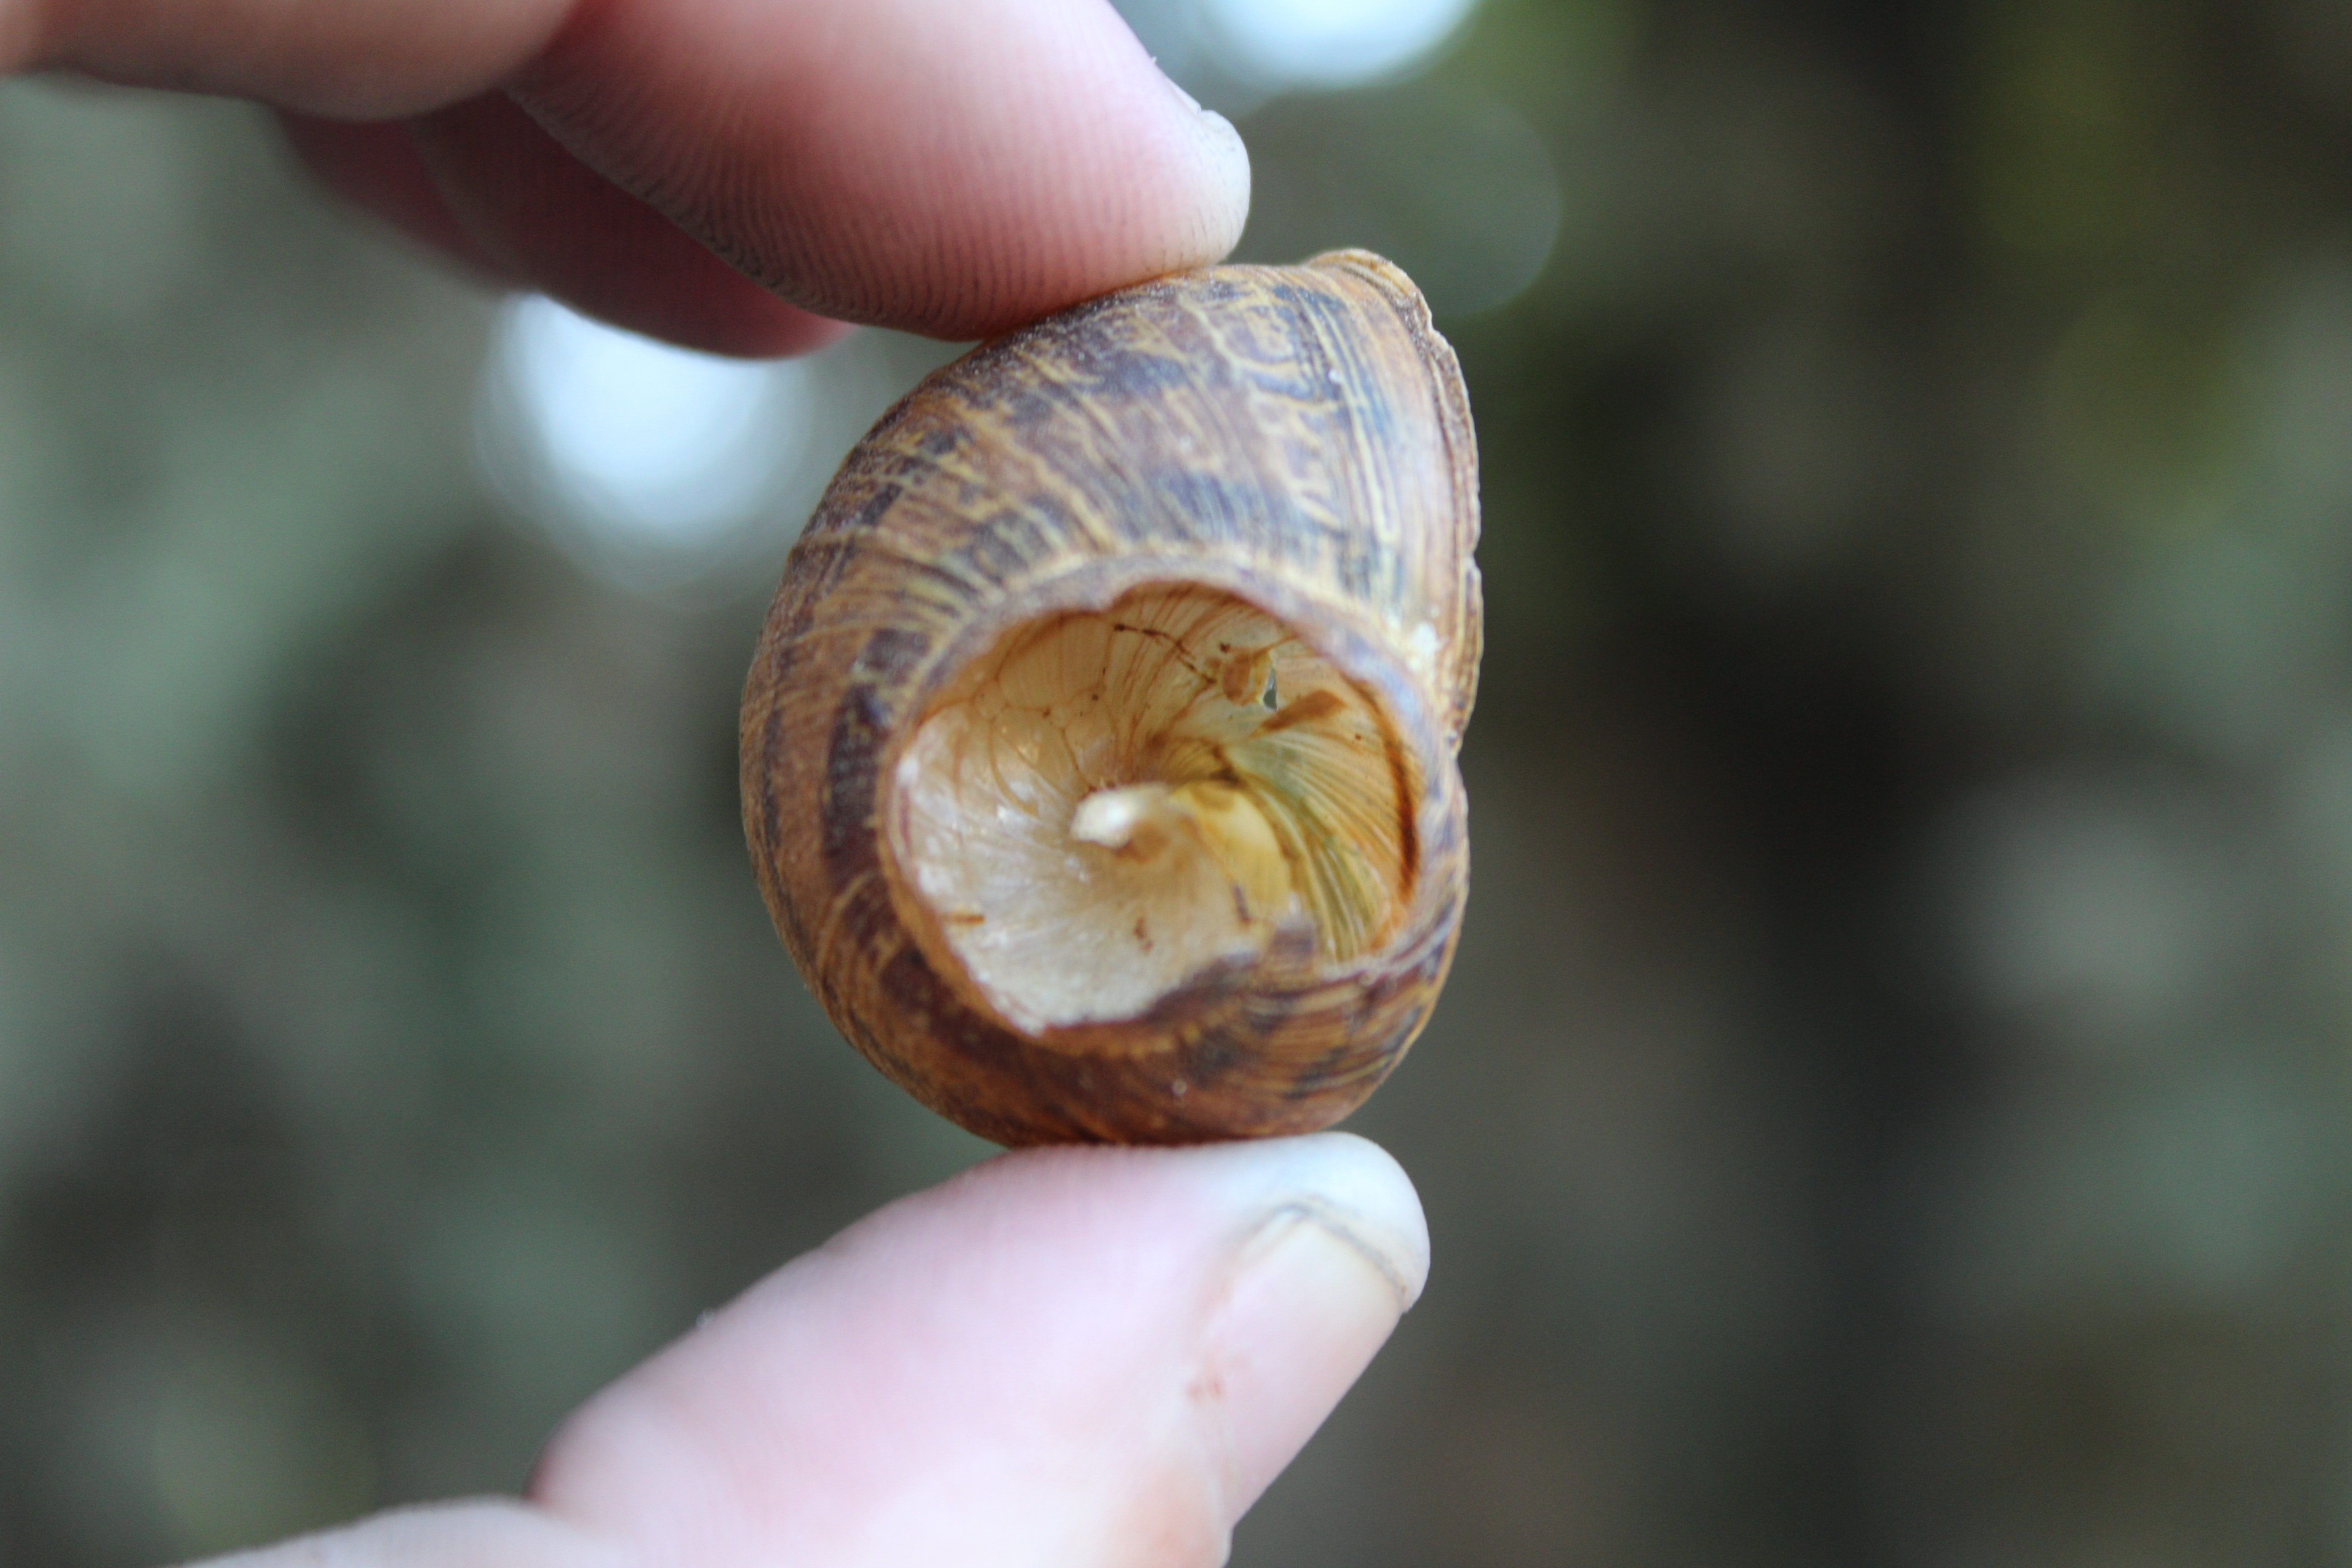
hand, shell, sea snail